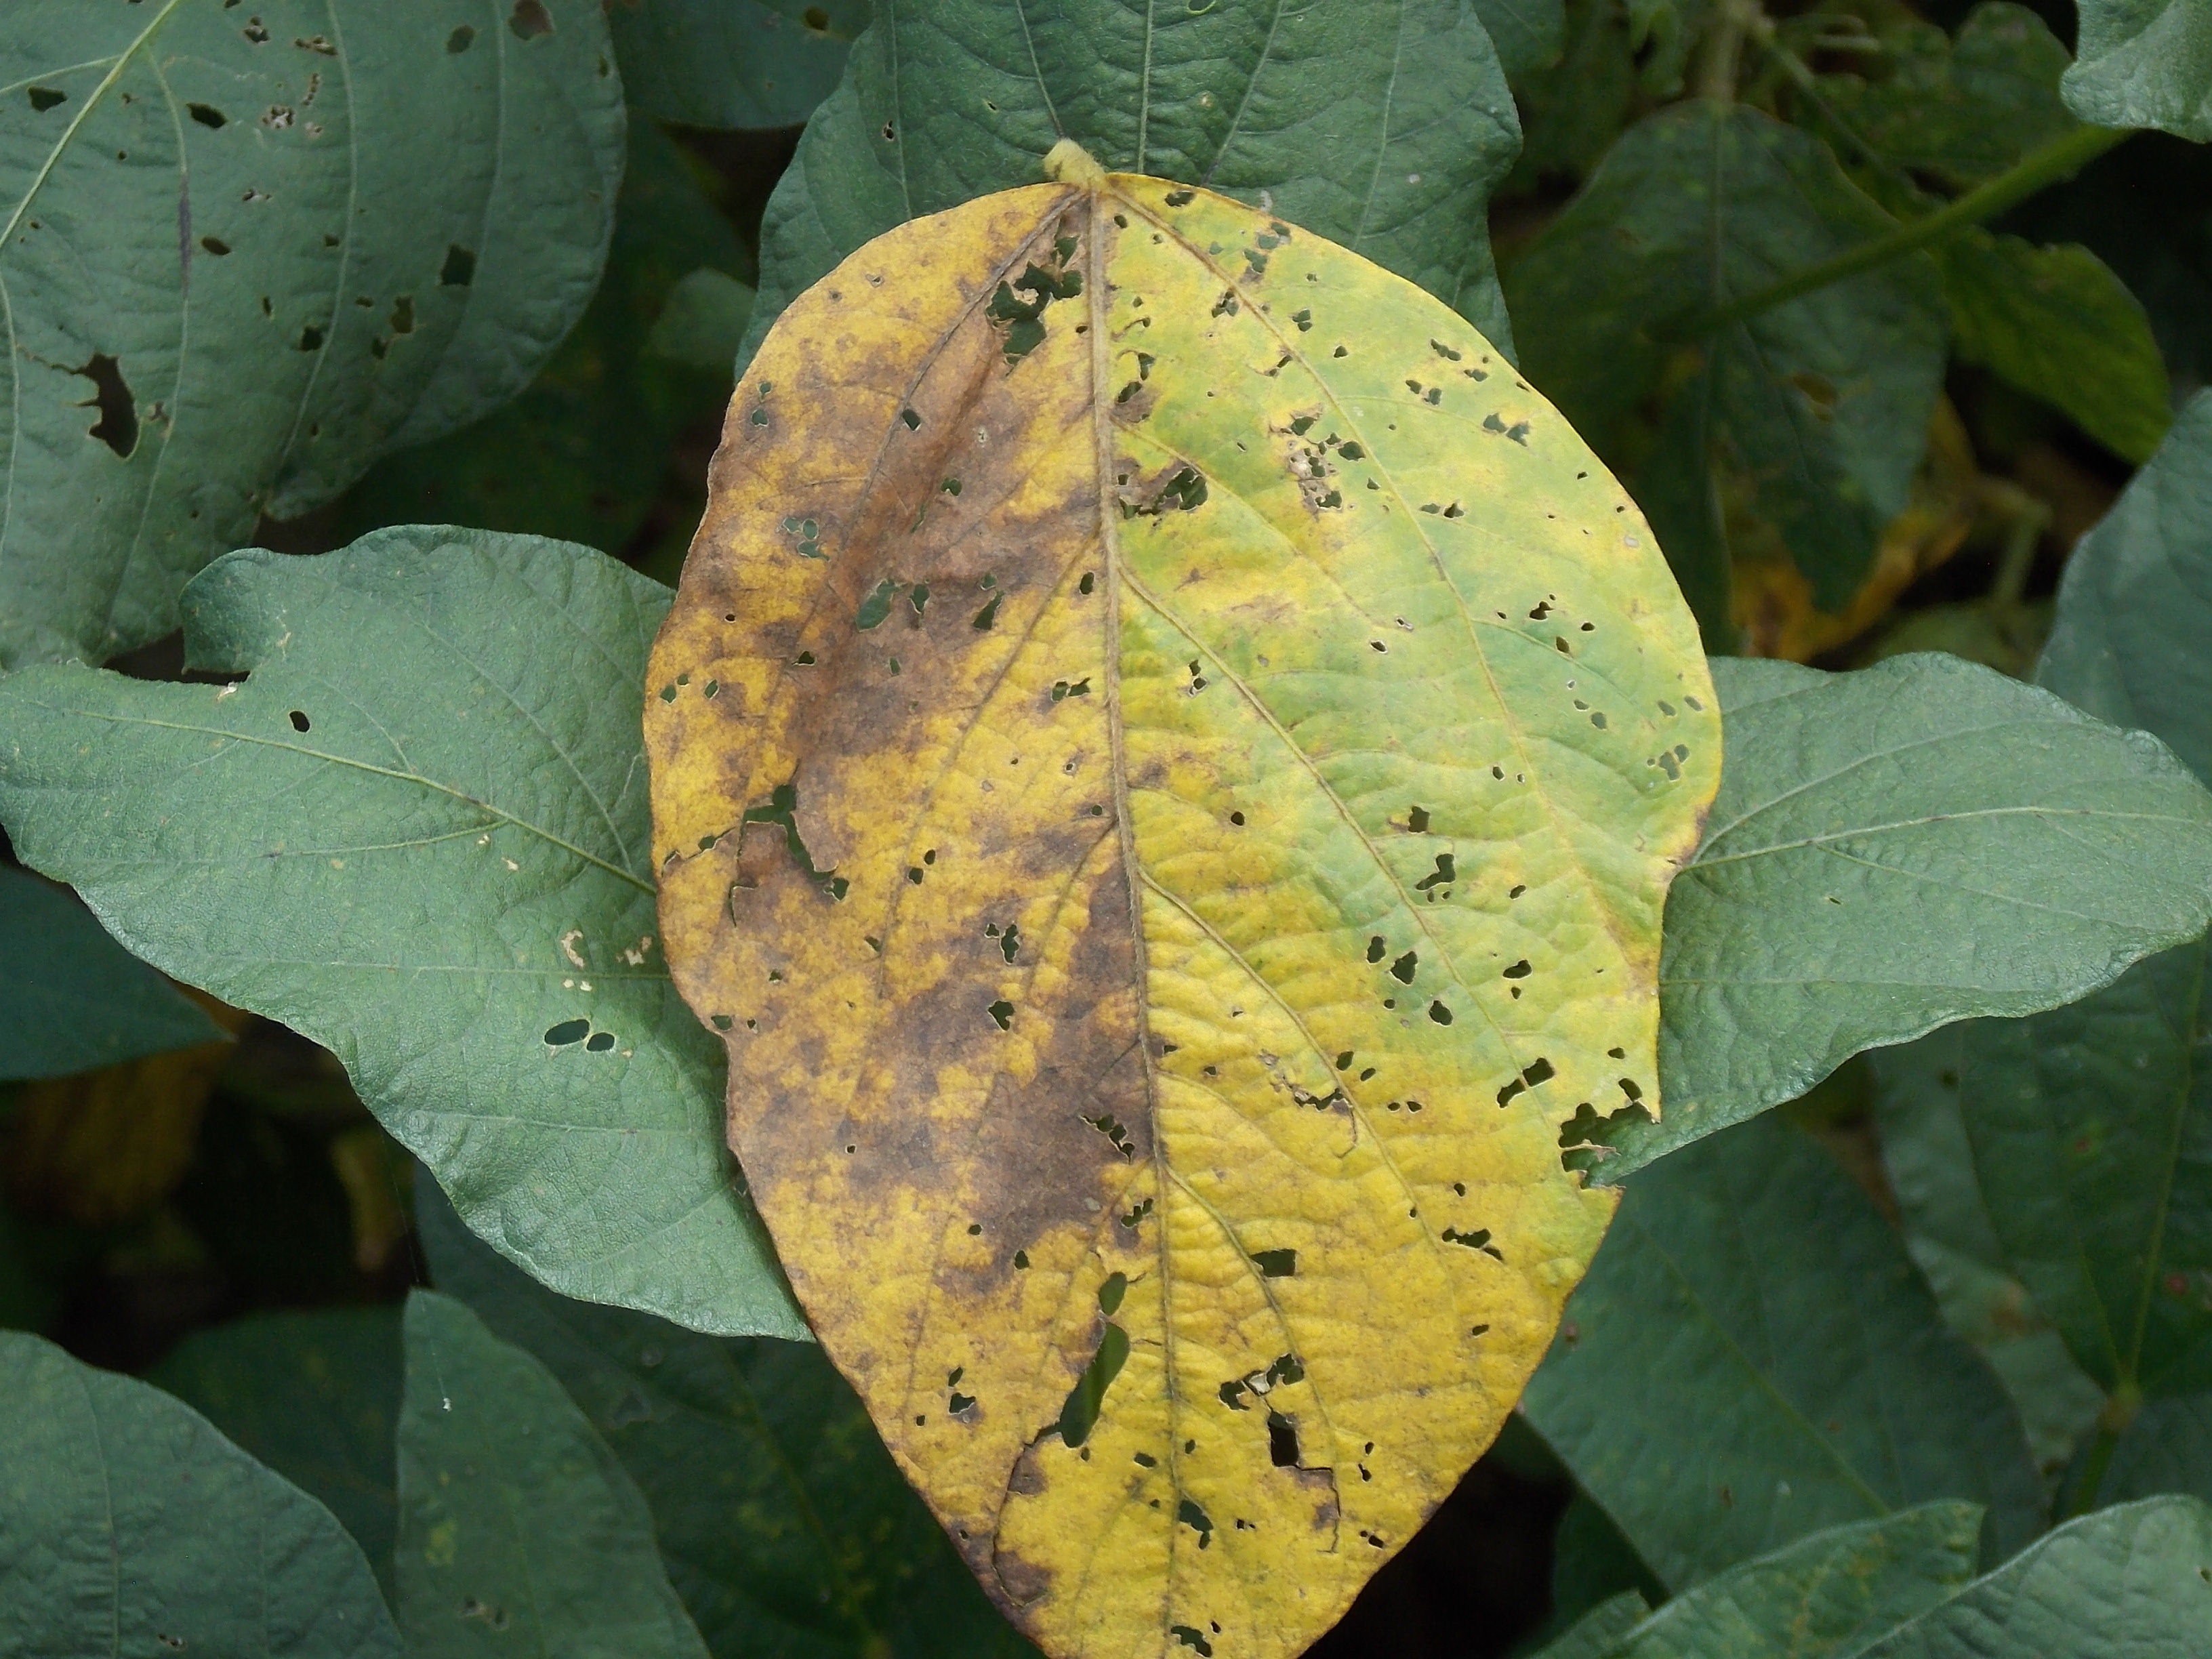
Label: Disease